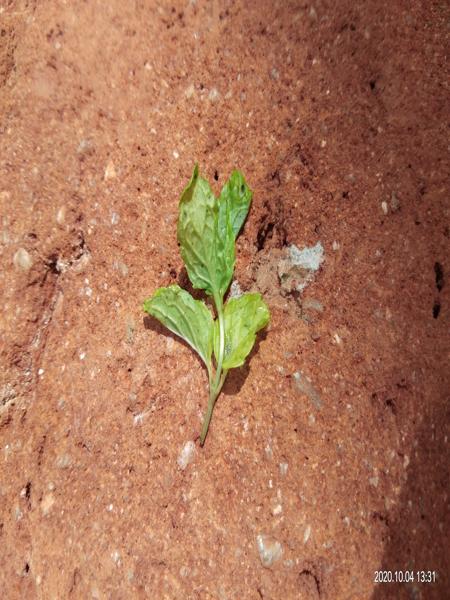
Plant: Mint